War Pinball

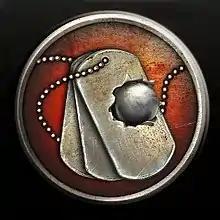

War Pinball is an iOS pinball game developed by Russian studio OOO Gameprom and released on March 20, 2011.